2024 American League Division Series

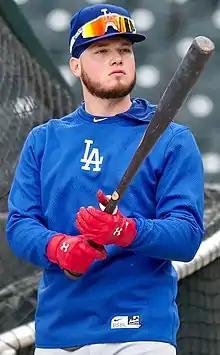
Alex Verdugo, pictured here with the Los Angeles Dodgers, drove in the game-winning run in Game 1, which was the fifth lead change of the game.

In the first postseason meeting between the two teams since the 1980 ALCS, the lead changed five times throughout the game, the most ever in MLB postseason history. Gerrit Cole started for the Yankees against Michael Wacha for the Royals. Tommy Pham got the scoring started in the second inning with a sacrifice fly that scored Yuli Gurriel and made it 1-0 Royals. In the bottom of the third, Gleyber Torres hit a go-ahead two-run home run off Michael Wacha to give the Yankees their first lead at 2–1, scoring Alex Verdugo. In the top of the fourth, MJ Melendez hits a go-ahead two-run home run to give the Royals the lead back at 3–2, scoring Gurriel again. In the bottom of the fifth, bases-loaded walks by Austin Wells and Anthony Volpe put the Yankees back in front, 4–3. In the top of the sixth, after a crucial error by Volpe that moved Gurriel and Pham into scoring position, Garrett Hampson hit a two-run RBI single to score both runners and the Royals retook the lead again, 5–4. In the bottom of the sixth, Wells' RBI single scored Verdugo, tying the game at five. In the bottom of the seventh, Verdugo hit an RBI single to score Jazz Chisholm Jr. and the Yankees retook the lead again 6–5, the fifth lead change of the game. Luke Weaver, in his first career postseason appearance, preserved the one-run lead for the Yankees to take a thrilling Game 1.